Ghazi Shaheed

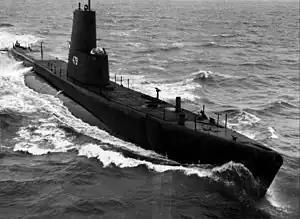
The "Tench"-class submarine in the U.S. Navy's service as "Diablo" in 1964.

This film revolves around the crew of "PNS Ghazi", a Pakistan Navy's Tench class submarine that intruded in India at the coast of Vishakapatnam during the Indo-Pakistani War of 1971. It ventured into Indian waters to destroy on the shores of Visakhapatnam. 92 men were killed while serving their country aboard PNS "Ghazi", the first Pakistani submarine and also the only one at that time with the ability to lay mines and a long range.